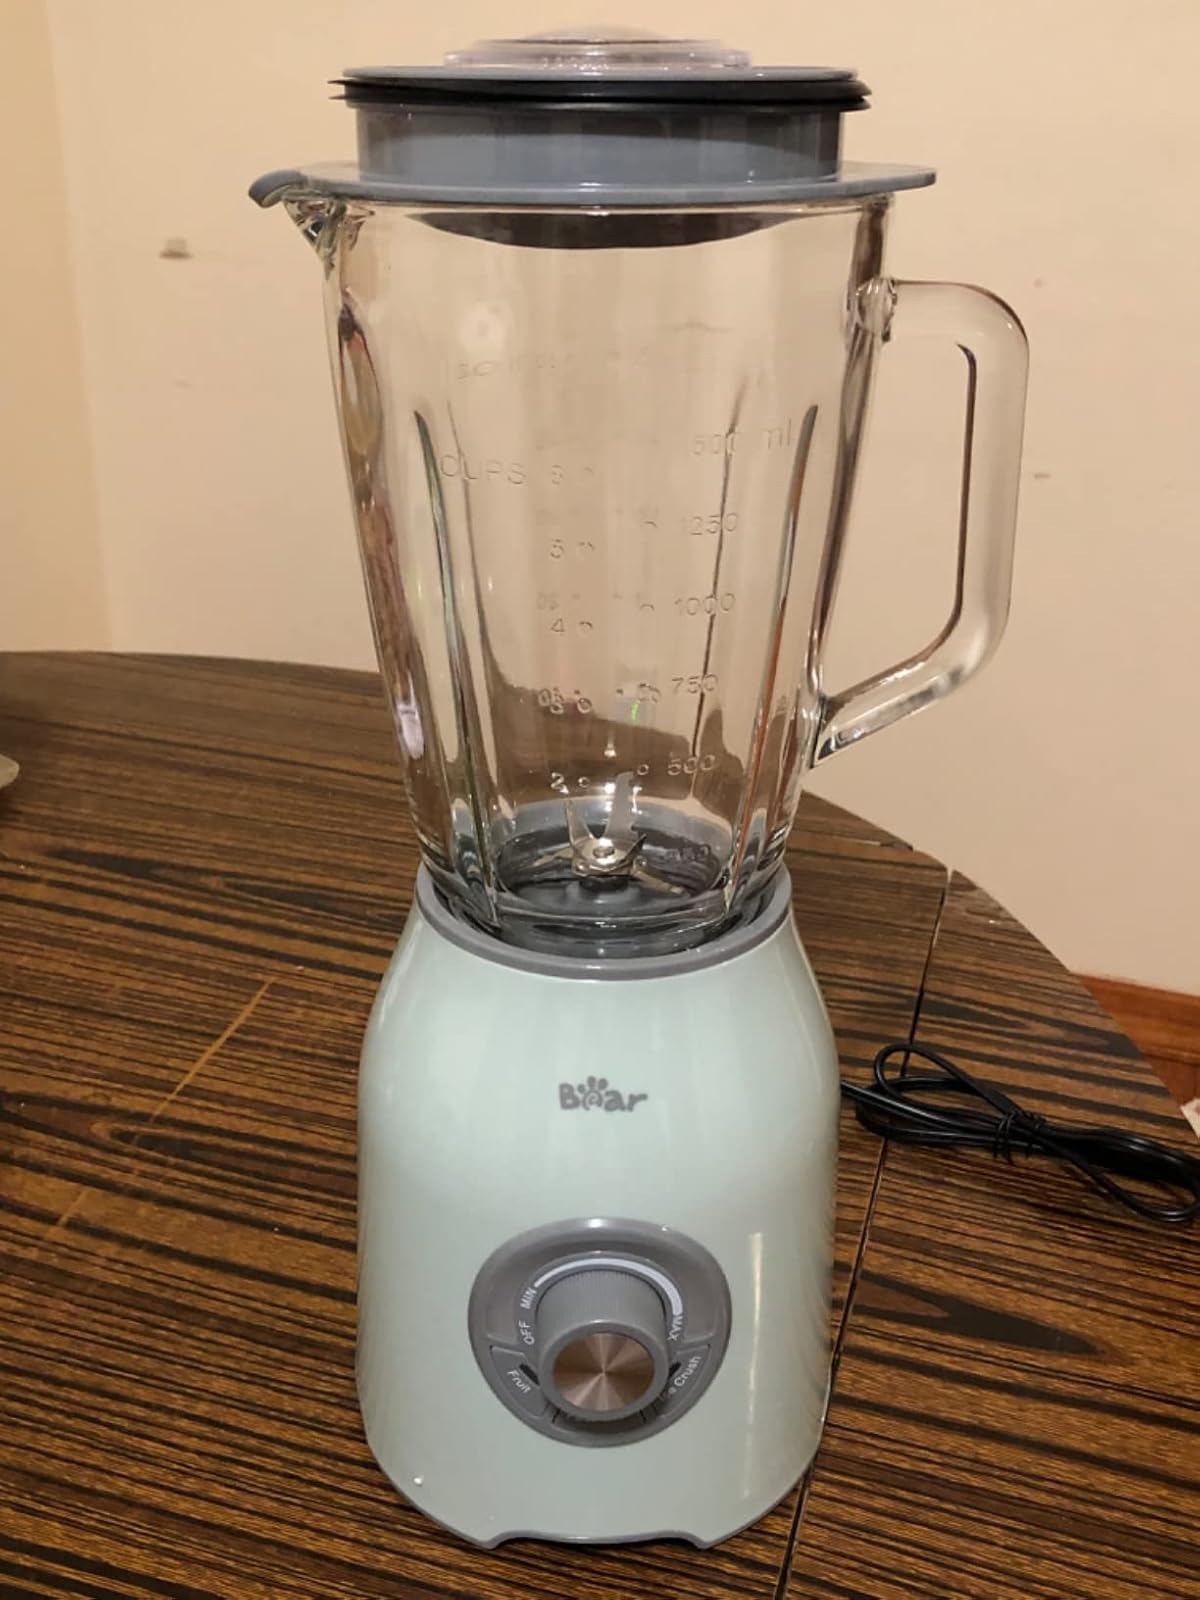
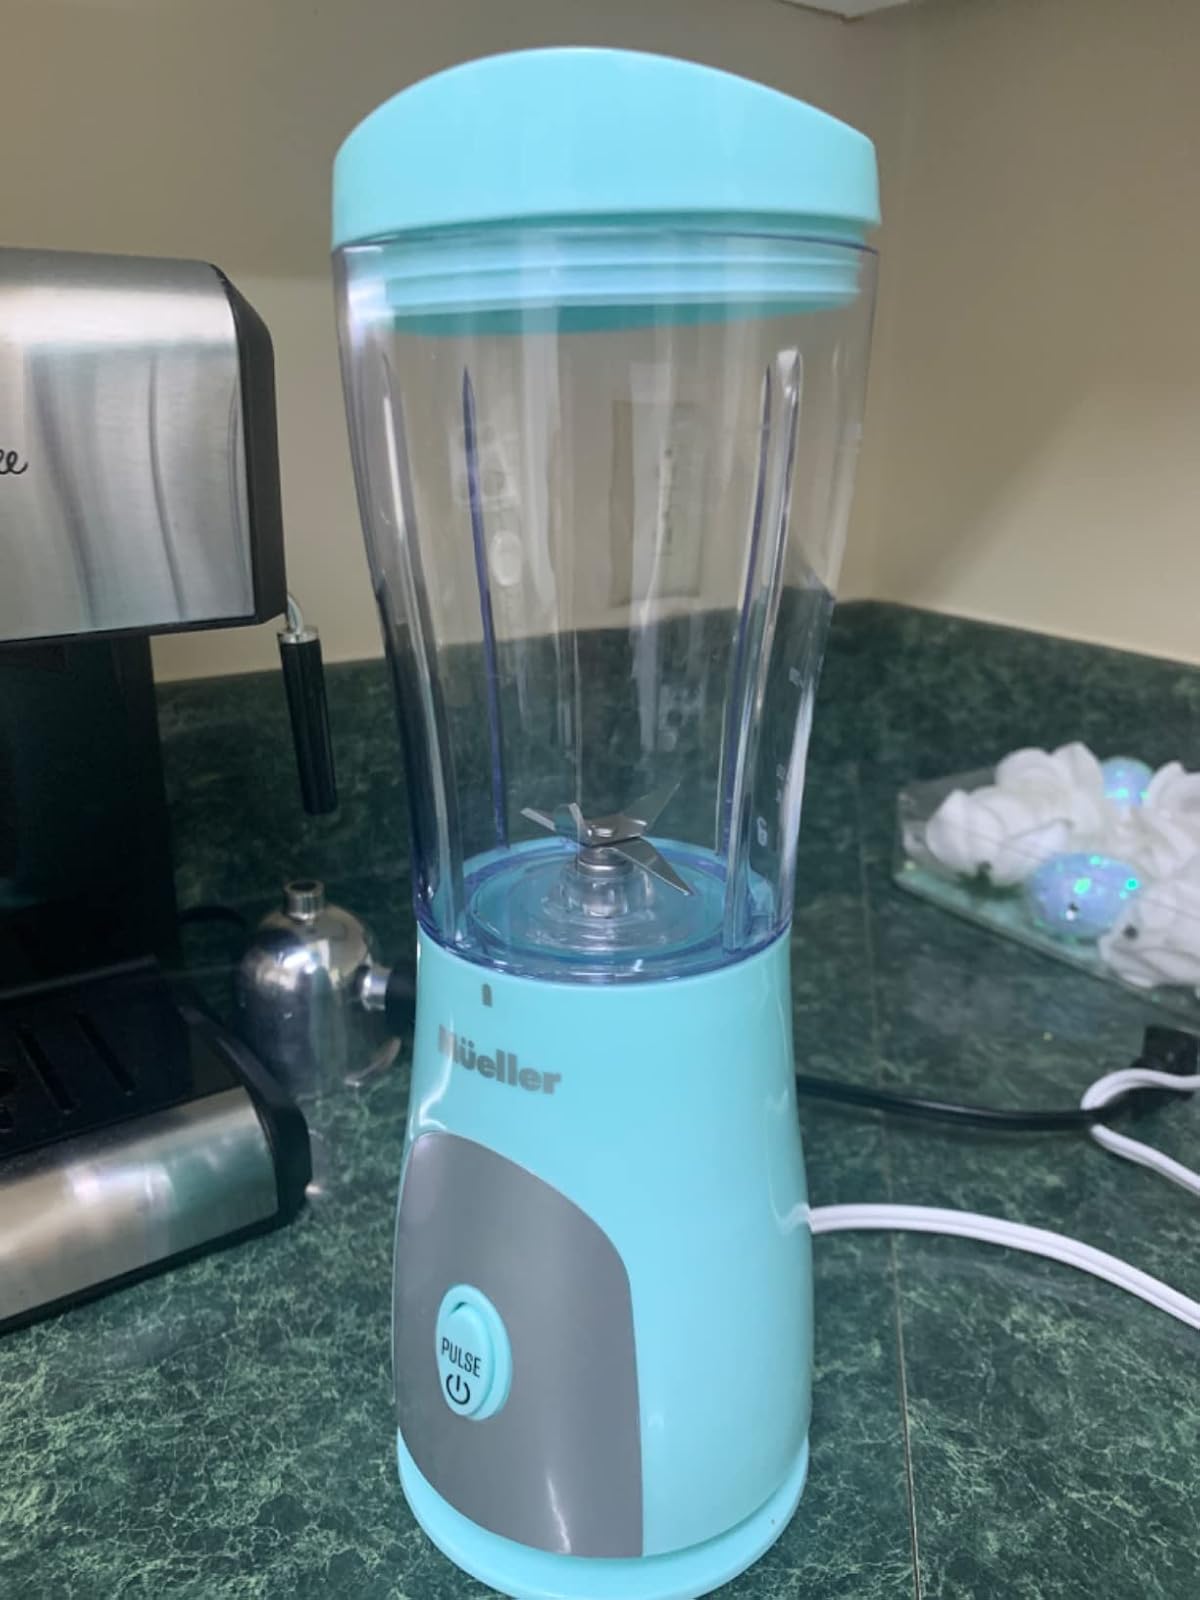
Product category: items_blender
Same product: no